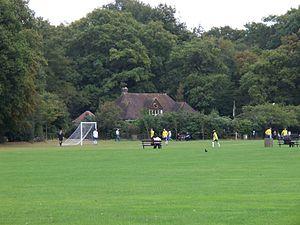
Highgate Wood est une forêt ancienne de 28 hectares au nord de Londres, située entre East Finchley, Highgate Village et Muswell Hill. Il faisait à l'origine partie de l'ancienne forêt de Middlesex, qui couvrait une grande partie de Londres, du Hertfordshire et de l'Essex, et était mentionné dans le Domesday Book. Il se situe dans le quartier londonien de Haringey, mais appartient et est géré par la City of London Corporation.